SIM (film)

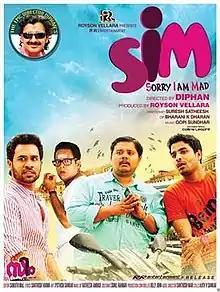

SIM is a 2013 Malayalam film directed by Diphan, featuring Ann Augustine, Deepak, Manikandan in lead roles. "SIM", which is an acronym for "Sorry I am Mad", was produced by Royson Vellara. The film was released on 19 March 2013.